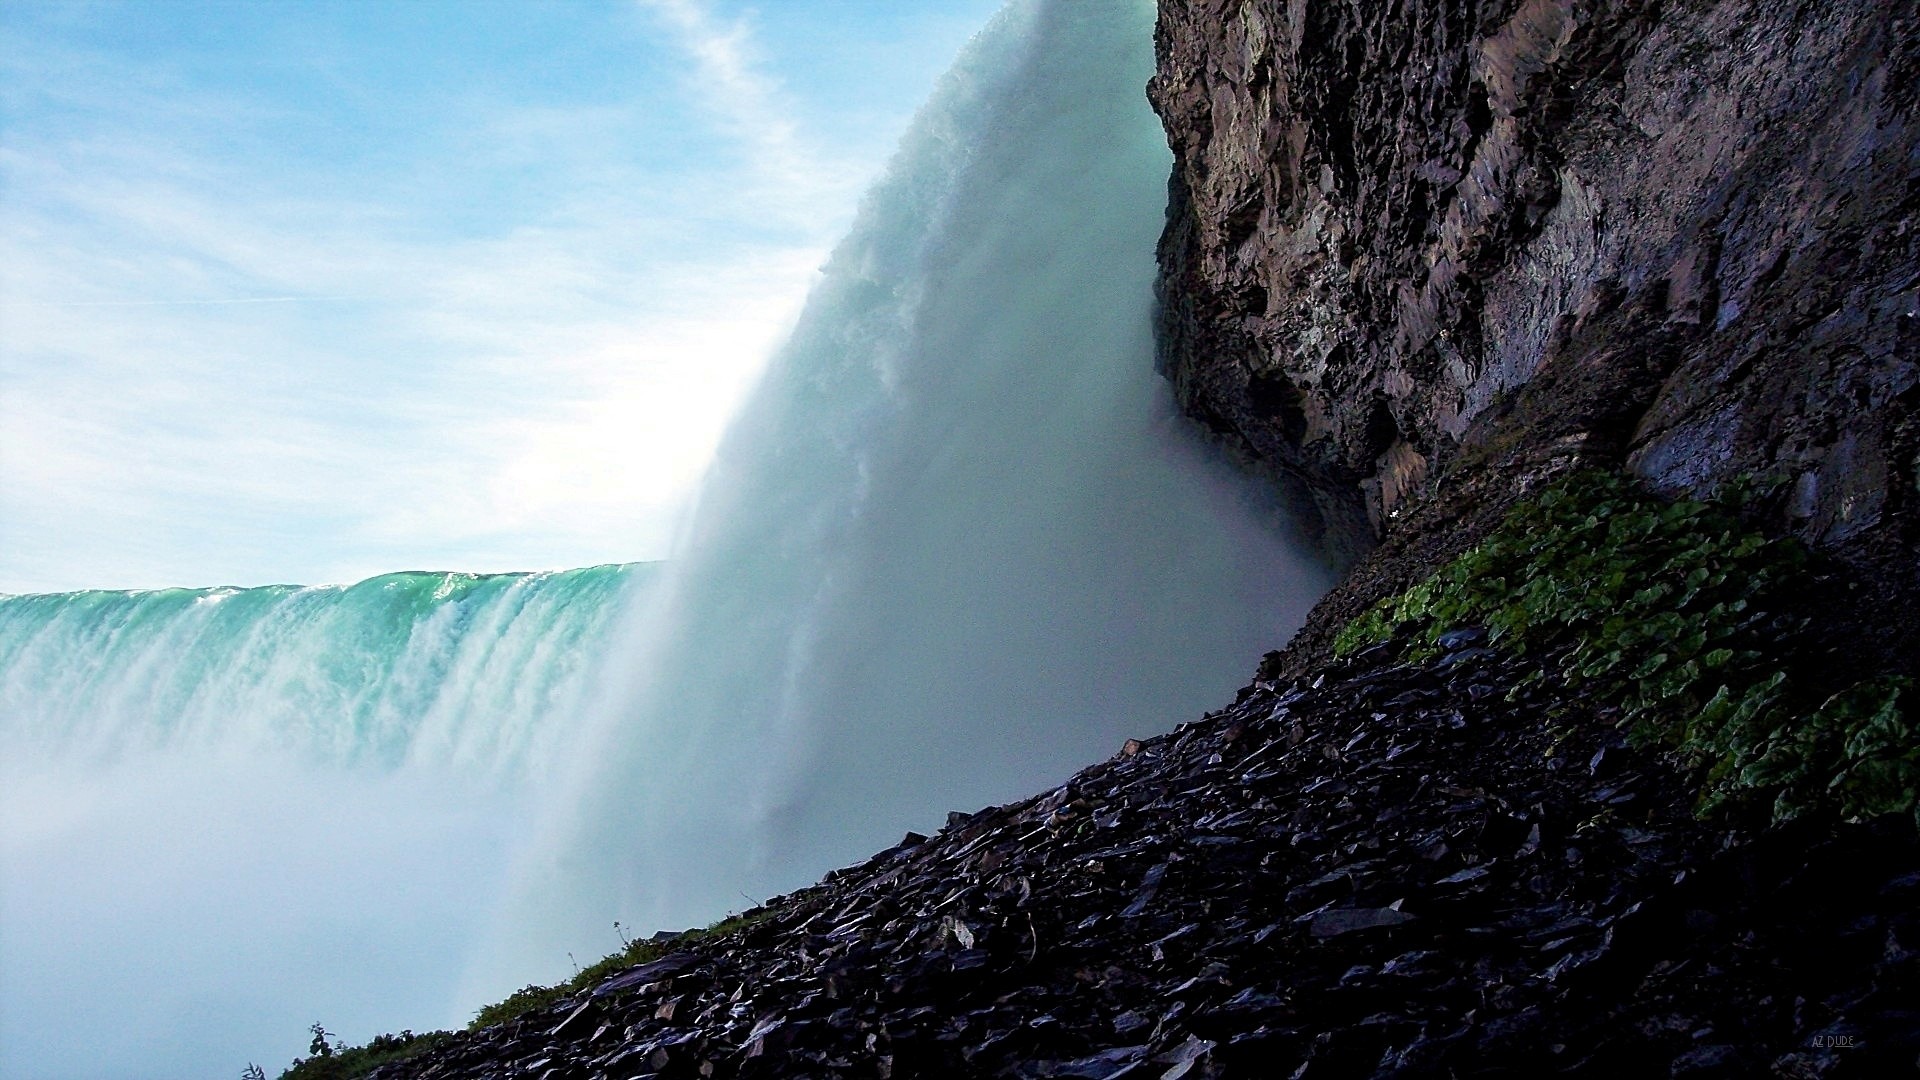
sea, coast, water, nature, rock, ocean, waterfall, fall, wave, cliff, cascade, scenery, terrain, body of water, hdr, chute, water feature, niagara falls, atmospheric phenomenon, wind wave, downfall